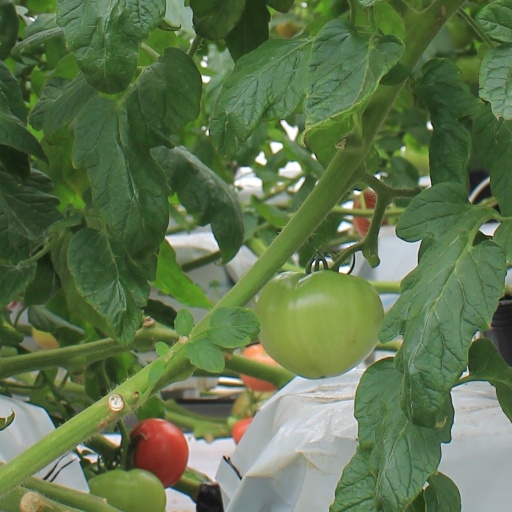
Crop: tomato